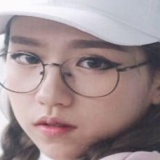
ca sĩ Min